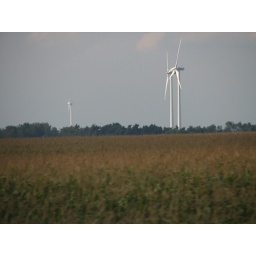
Wind turbines viewed from a train window in Germany